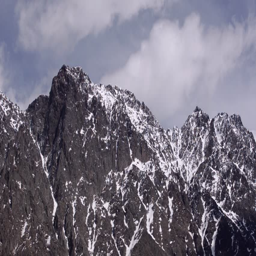
high , rocky mountains with snow on the background remains floating clouds .